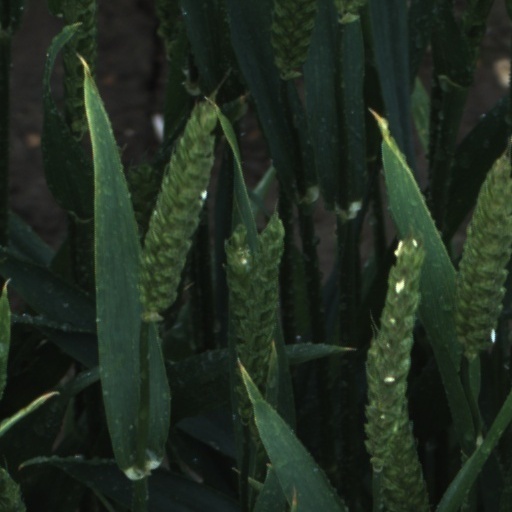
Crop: wheat